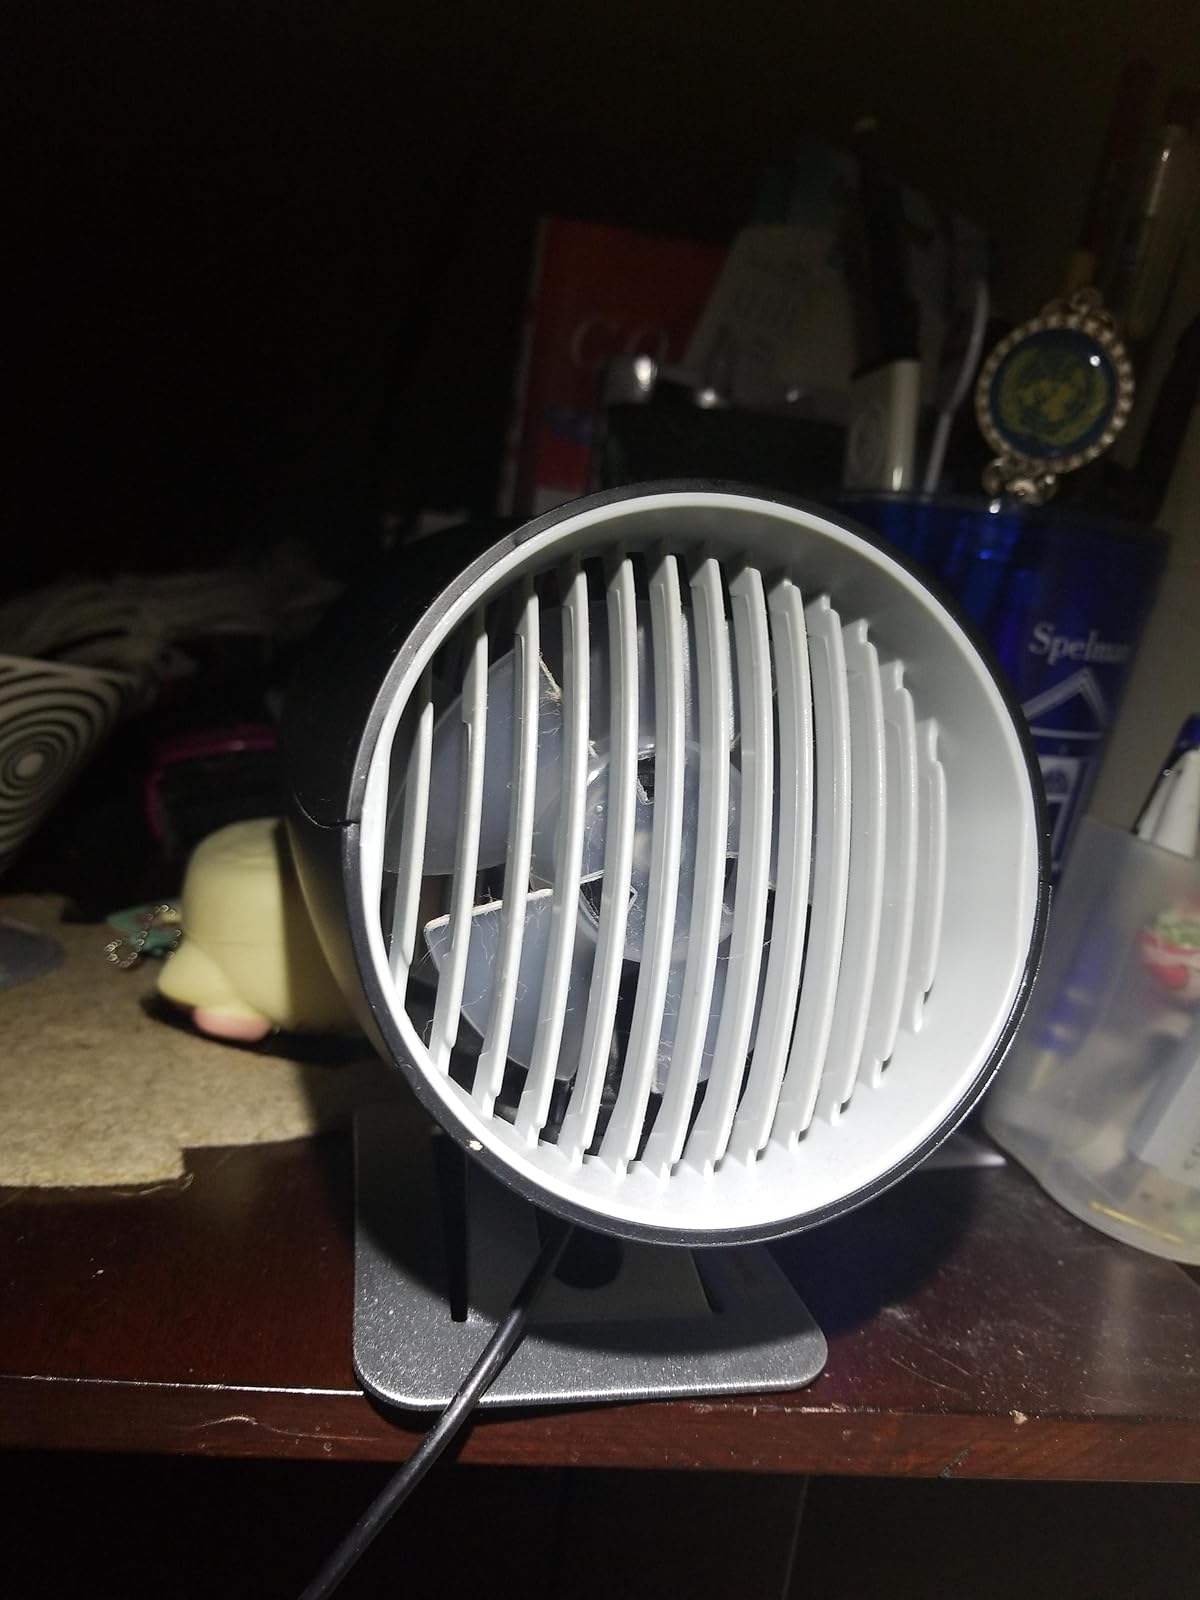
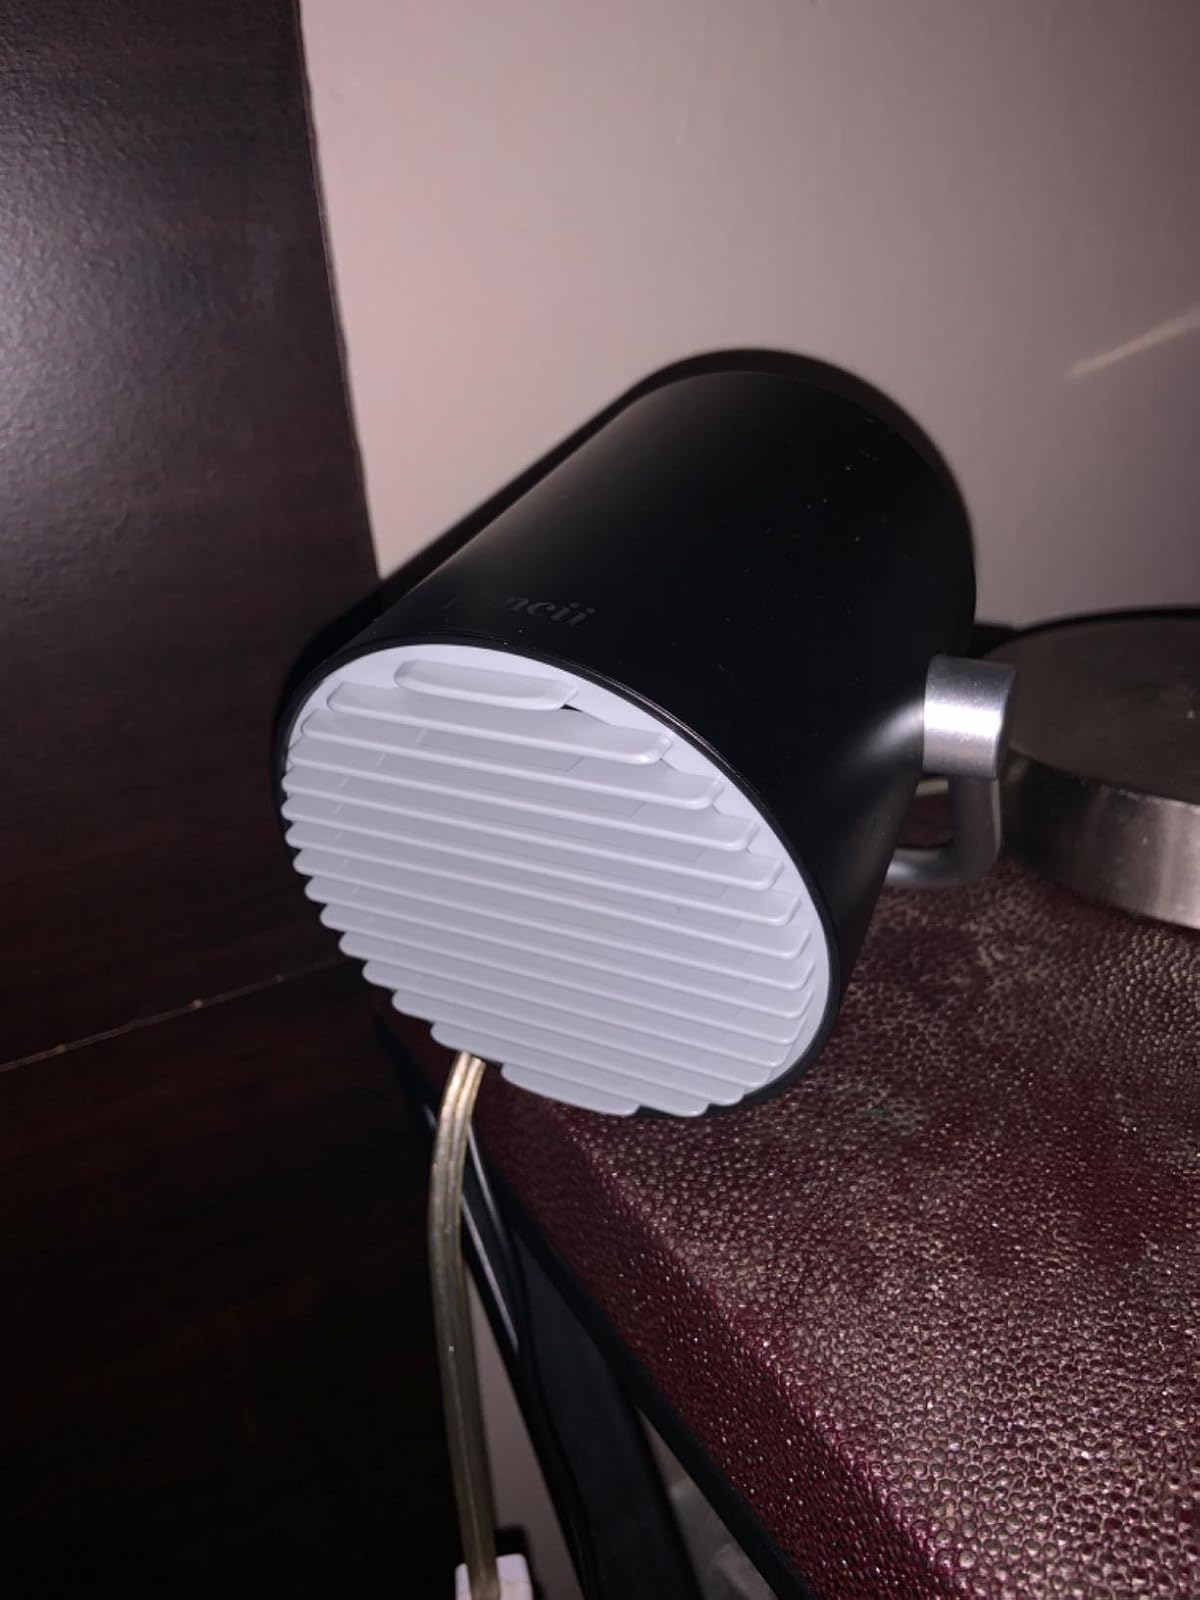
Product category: fan
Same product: no